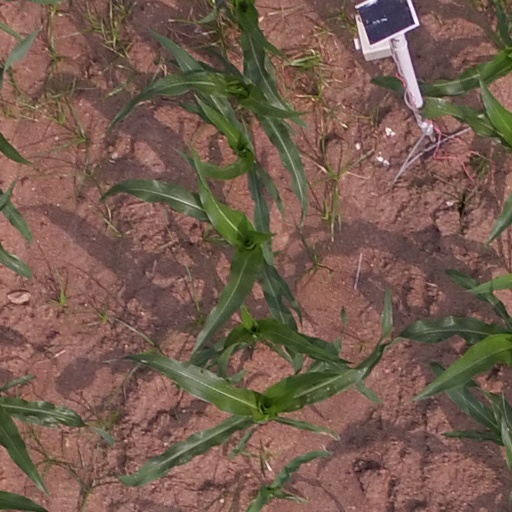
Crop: maize; corn